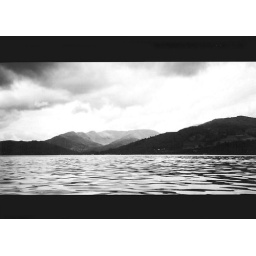
Out on lake Windermere in a lil' hire boat